Northbrae, Berkeley, California

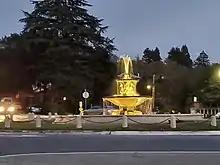
The Fountain at the Circle, centerpiece of Northbrae

After a 1906 earthquake along the western coast, about 15,000 residents from San Francisco decided to move East. Commuter rail had made it possible to now inhabit the countryside and Duncan McDuffie and Joseph Mason took full advantage of this. Under Mason-McDuffie Co., they purchased 700 acres for a subdivision that would eventually be known as Berkeley. Garden suburbs and the Beaux Arts style were prominent influences for this new area. At one point, the local Chamber of Commerce even proposed that Berkeley be named the state capital and the developers named the streets of Northbrae after various California counties but it did not succeed. Northbrae was split up into five sections: "Northbrae" west of The Alameda, "Northbrae Terrace" east of the Alameda and denoted by two pillars rather than just one at each entrance on The Alameda, Berkeley Heights as a predecessor to the Berkeley Hills, Berkeley Square which was north of Marin Avenue and focused along Arlington Avenue and The Alameda, and a small portion called Grand View Terrace which contains the districts most finest homes between Shattuck and Spruce streets. Since then, "Northbrae" has grown to refer to smaller subdivisions bordering the original such as the Peralta Park development around Hopkins or the Highlands development near Eunice Street.